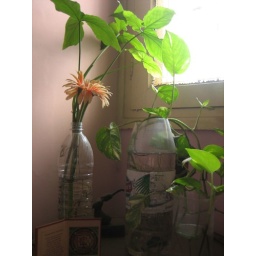
my plants by the window